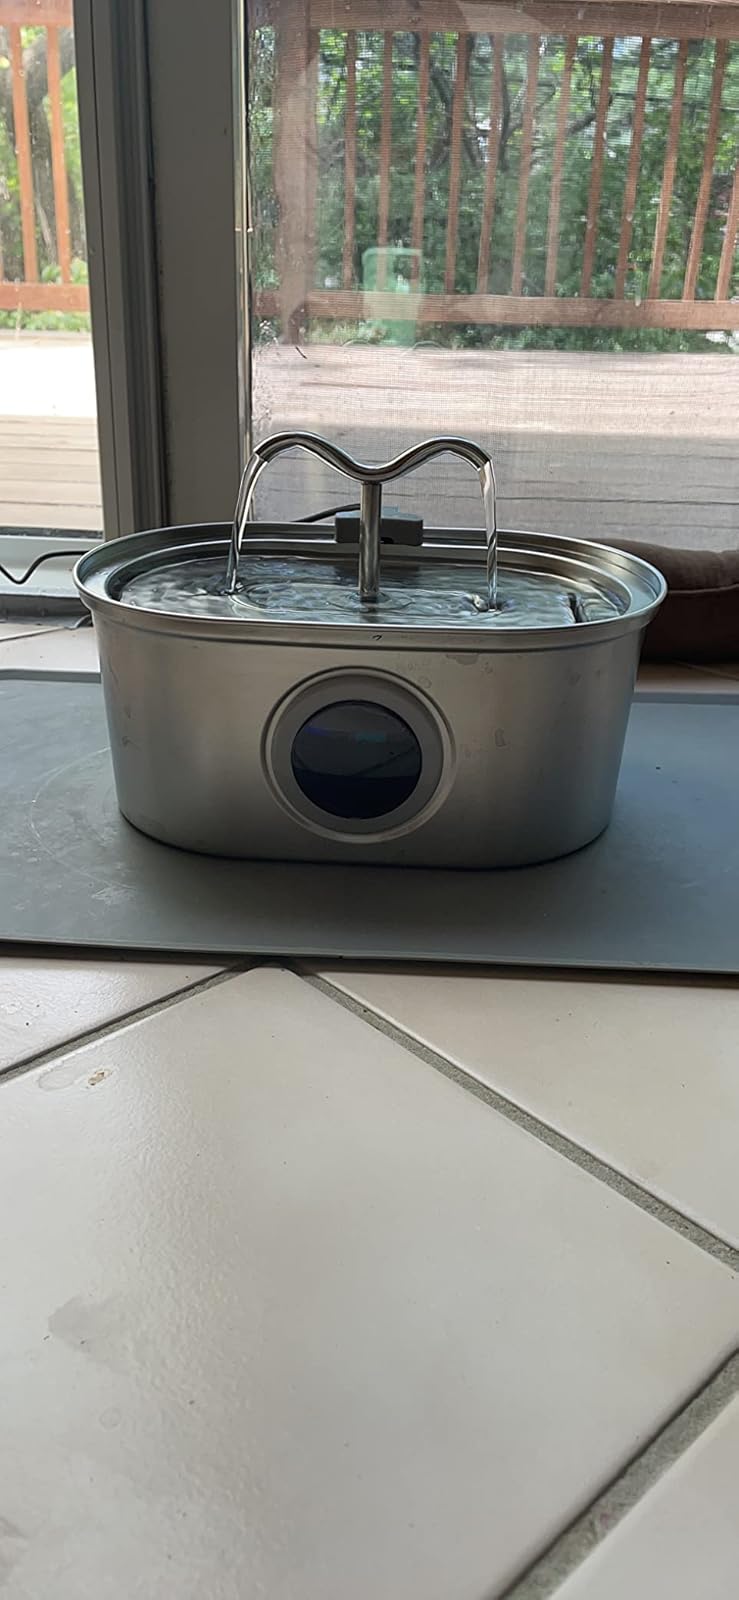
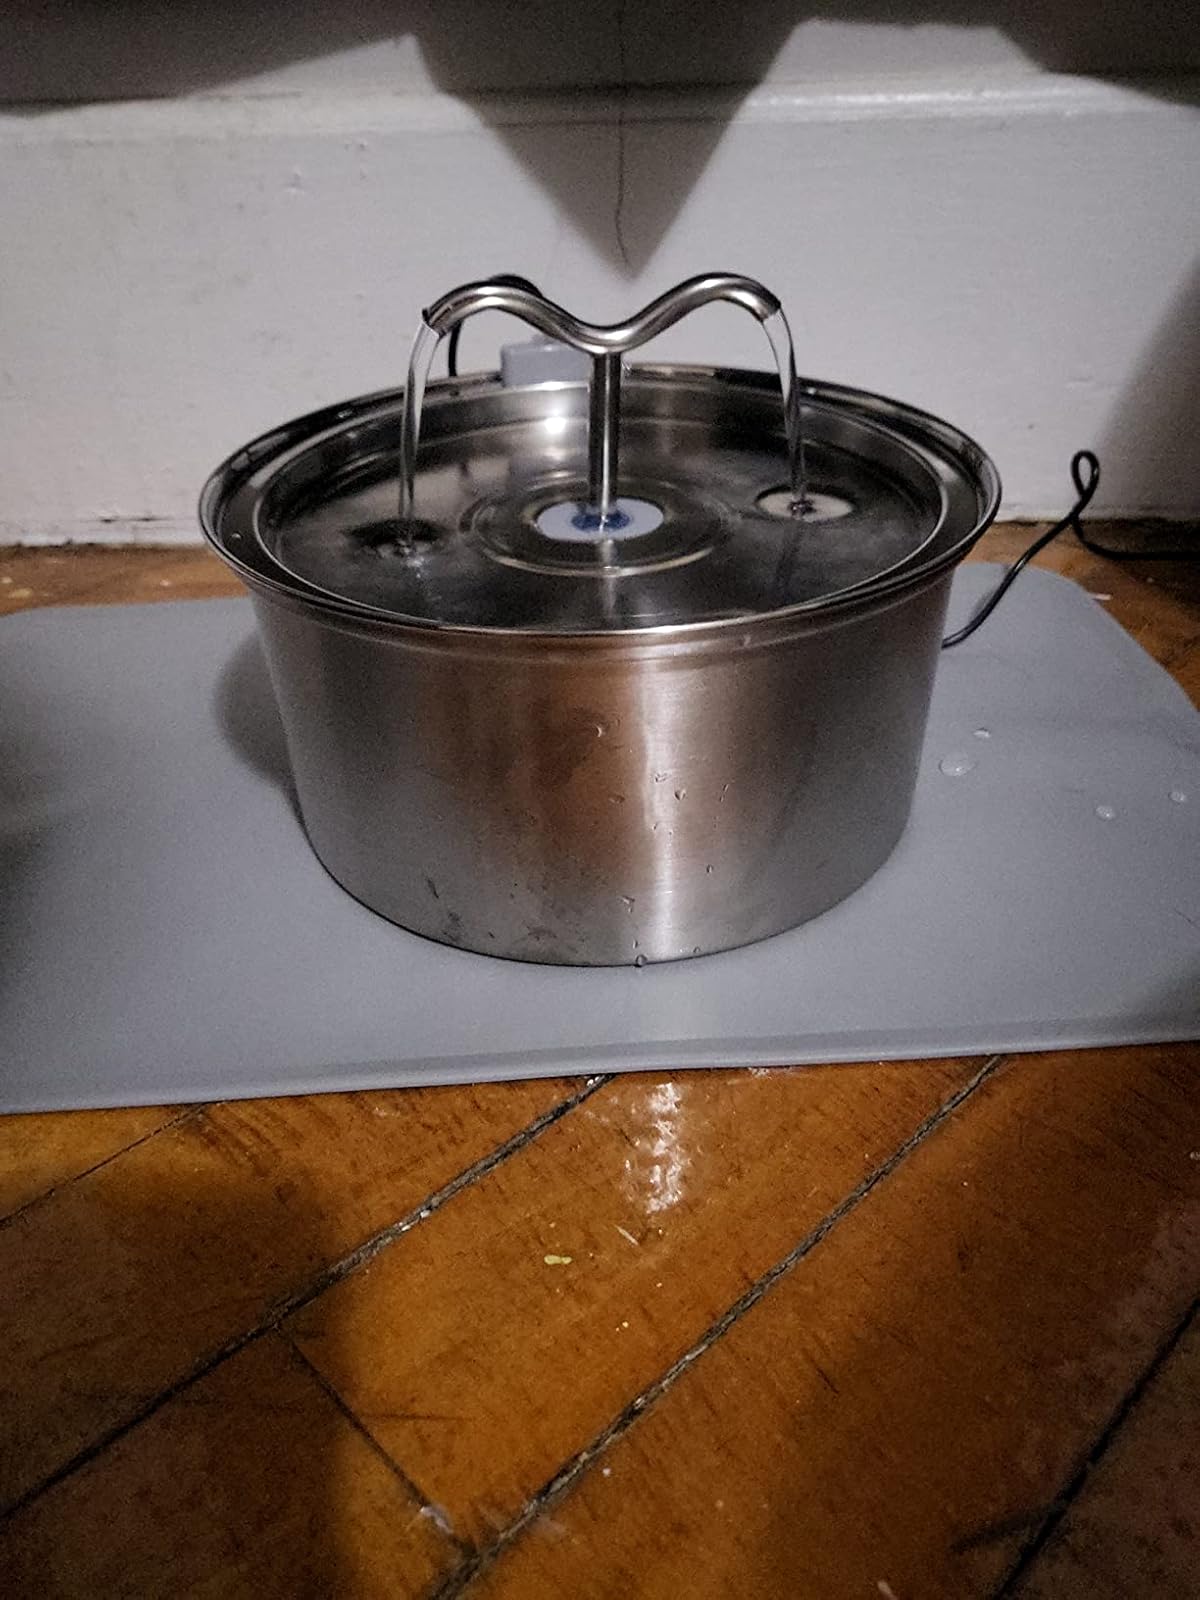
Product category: items_bowl
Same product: no